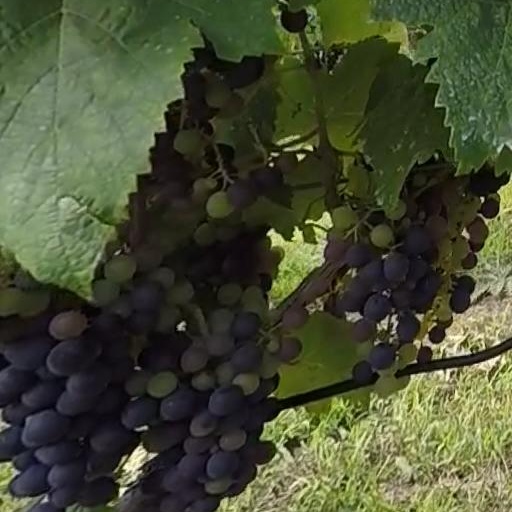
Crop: grape